Hungarian Civil War (1264–1265)

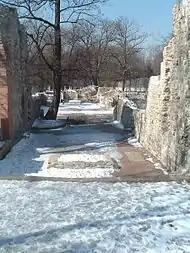
Ruins of the Dominican Monastery of the Blessed Virgin on Rabbits' Island (Margaret Island, Budapest) where the peace treaty ending the civil war between Béla and his son, Stephen, was signed on 23 March 1266

The fort of Feketehalom lay in the region in Burzenland (Barcaság) in the southeast corner of Transylvania in Stephen's realm. It was fortified heavily in previous years because of fear and possible danger after a series of Mongol invasions in the region. In good condition and stocked, the small castle offered a suitable refuge for the younger king and his entourage. Stephen was in a critical situation at this point, subsequently calling Feketehalom "a place of misery and death"; his deep apathy is clearly reflected in his later notes that "outside of God, I barely had faith in people". A large number of his barons and nobles broke their allegiance to him and swore loyalty to Béla IV during that period. Even the local nobility refused to support him. During the retreat, his army dispersed gradually until only a few dozen knight remained faithful and followed their lord to the castle of Feketehalom. The Transylvanian Saxons also took an oath of allegiance to the senior king. Tudor Sălăgean emphasised the concurrent adverse conditions abroad. Taking advantage of the chaotic situation in Hungary, Stephen's vassal, Despot Jacob Svetoslav, submitted himself to Tsar Constantine Tikh of Bulgaria and they crossed the Danube from the south in early 1265 and raided the Hungarian fortresses north of the river which belonged to the Banate of Severin and Stephen's realm. Furthermore, King Béla's allies in Poland – Bolesław the Pious and Leszek the Black – were embroiled in a conflict with Stephen's few external allies in the Kingdom of Galicia–Volhynia. Under the circumstances, the fate of the entire civil war depended on the siege of Feketehalom, according to Sălăgean. Only a few dozen of Stephen's supporters followed the younger king inside the walls of the fort; for the rest of his life, Stephen did not forget their loyalty in these difficult times. With abundant donations, he enabled the social rise of his many young partisans – group of so-called "royal youth" – from lesser noble, royal servant and castle warrior families. Attila Zsoldos enumerated and identified the list of known defenders (altogether 40 persons) during the siege of Feketehalom. Among them for instance, were Cosmas Gutkeled, Alexander Karászi, Dominic Balassa, Mikod Kökékenyesradnót, Demetrius Rosd, Reynold Básztély, Thomas Baksa and his young brothers (including the future illustrious military general George Baksa), Michael Csák and Thomas Káta.